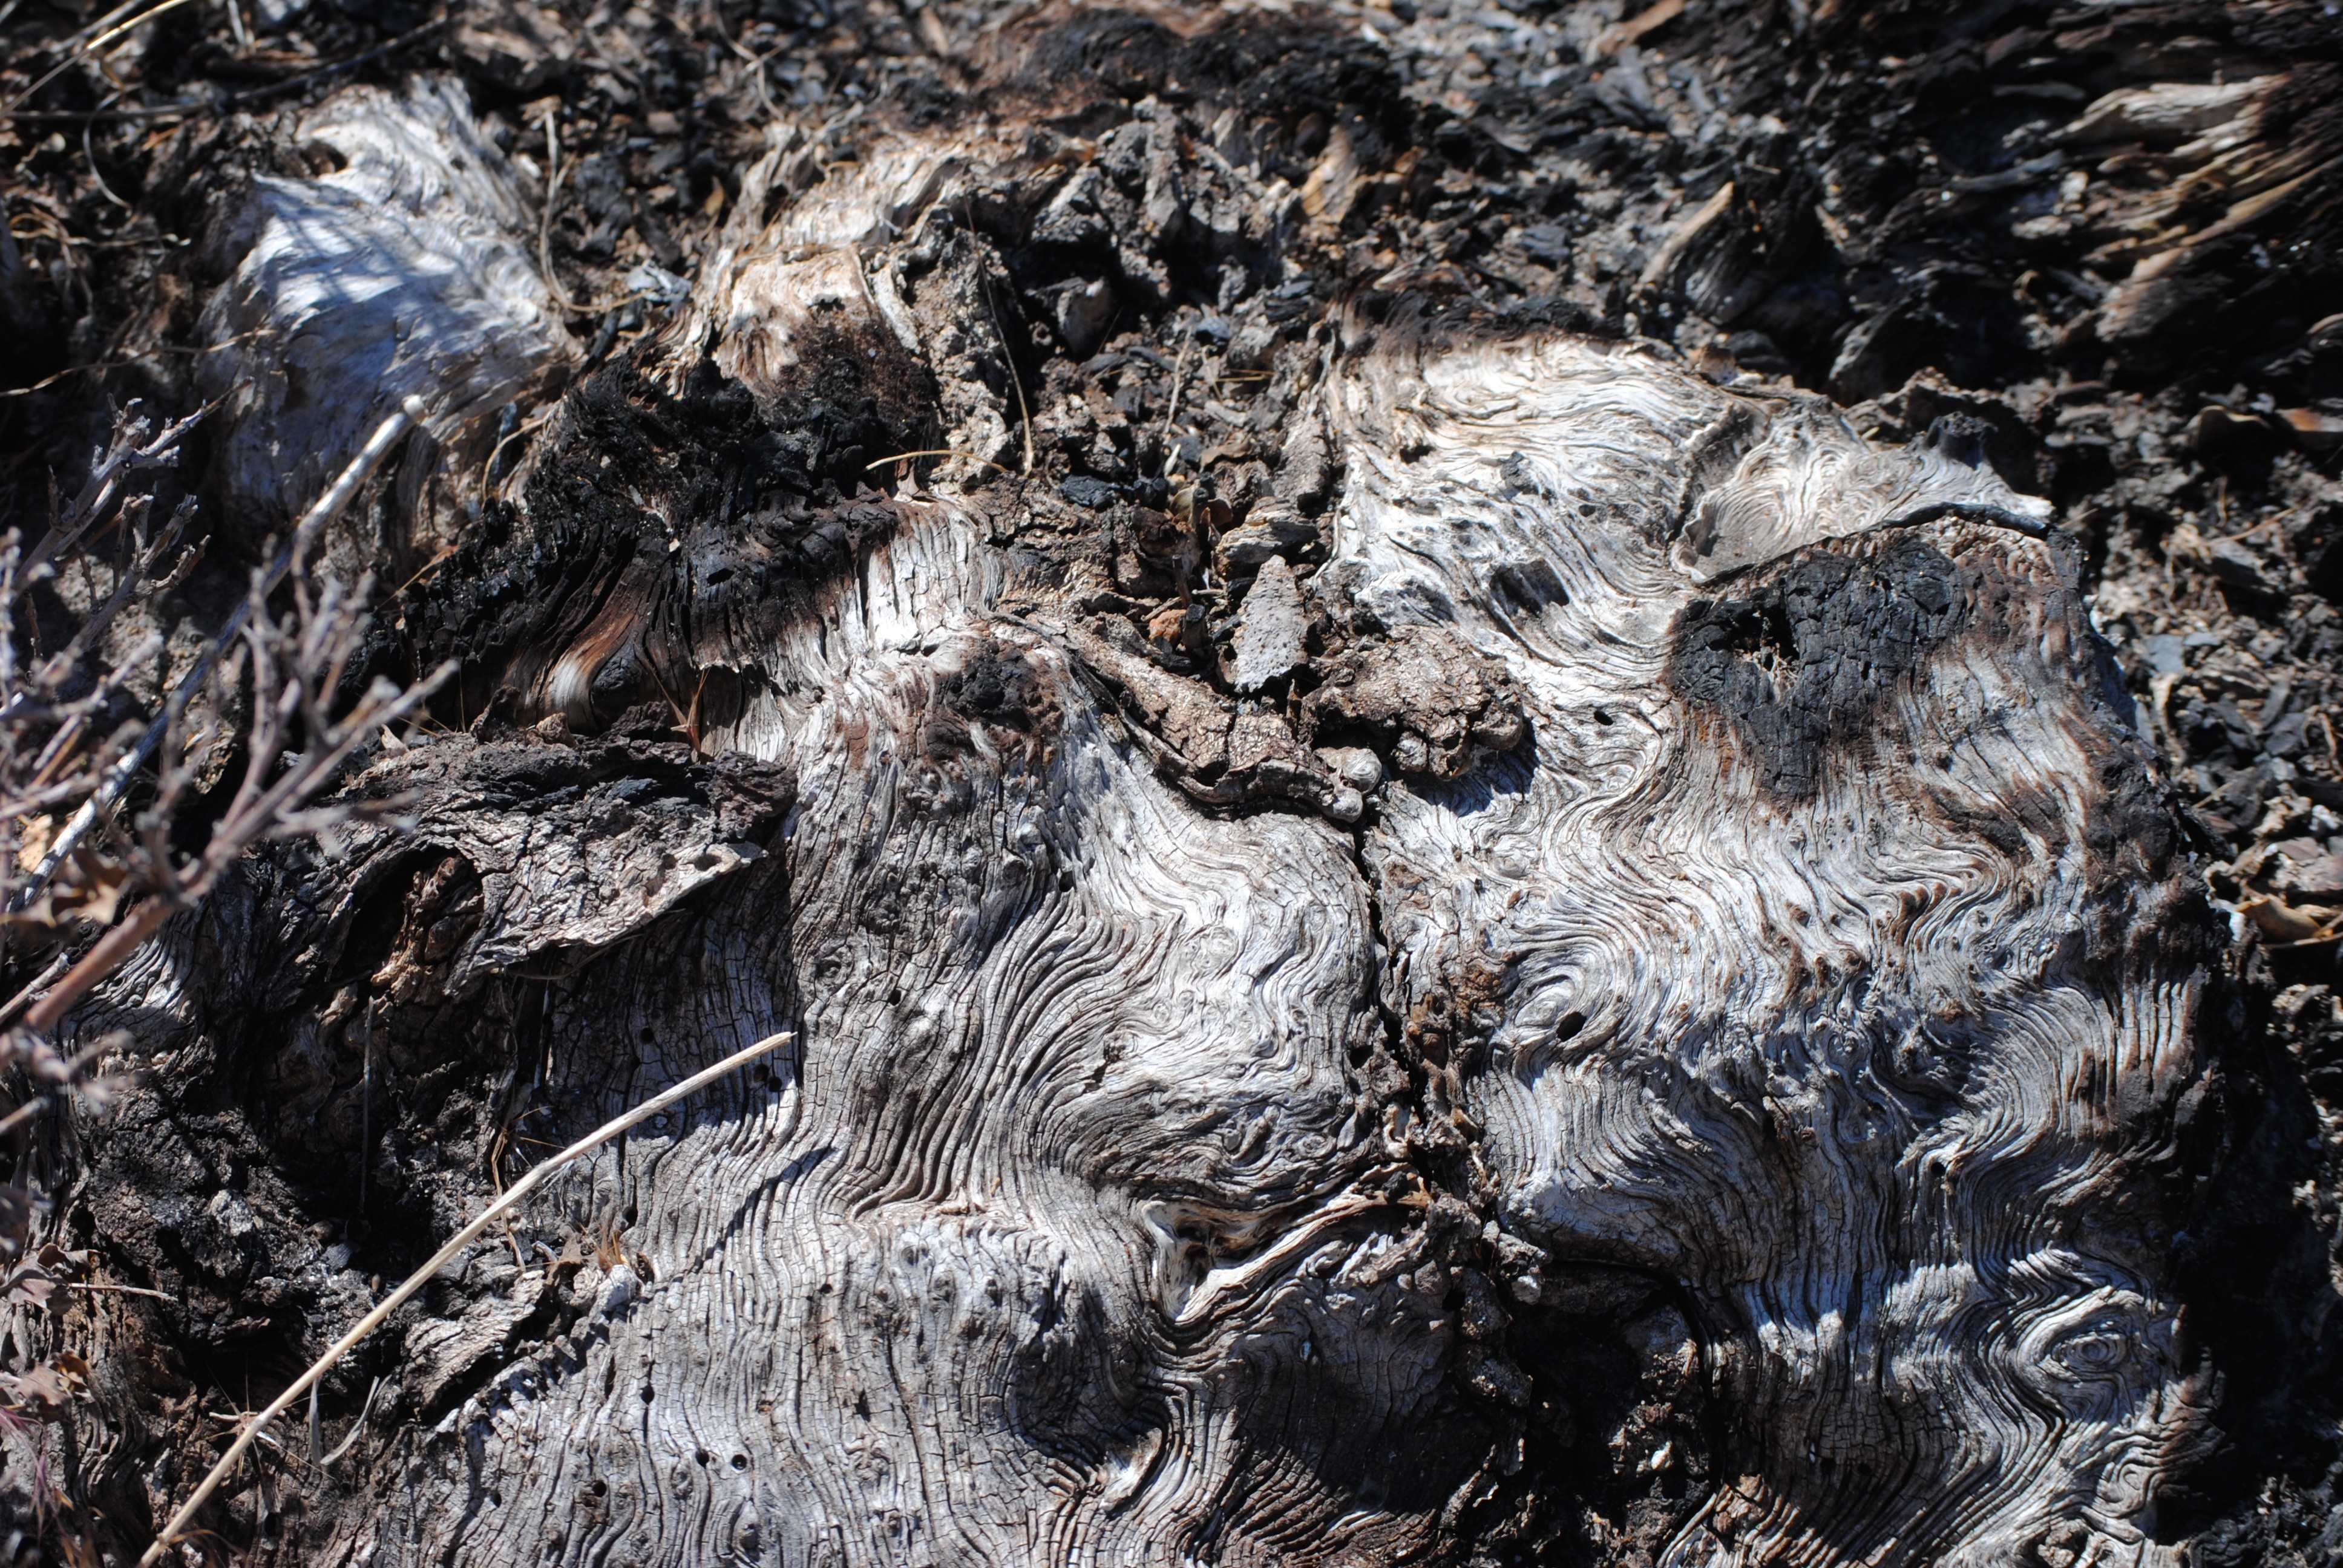
tree, nature, rock, wood, old, wildlife, stream, ice, soil, material, geology, roots, gnarled, geological phenomenon